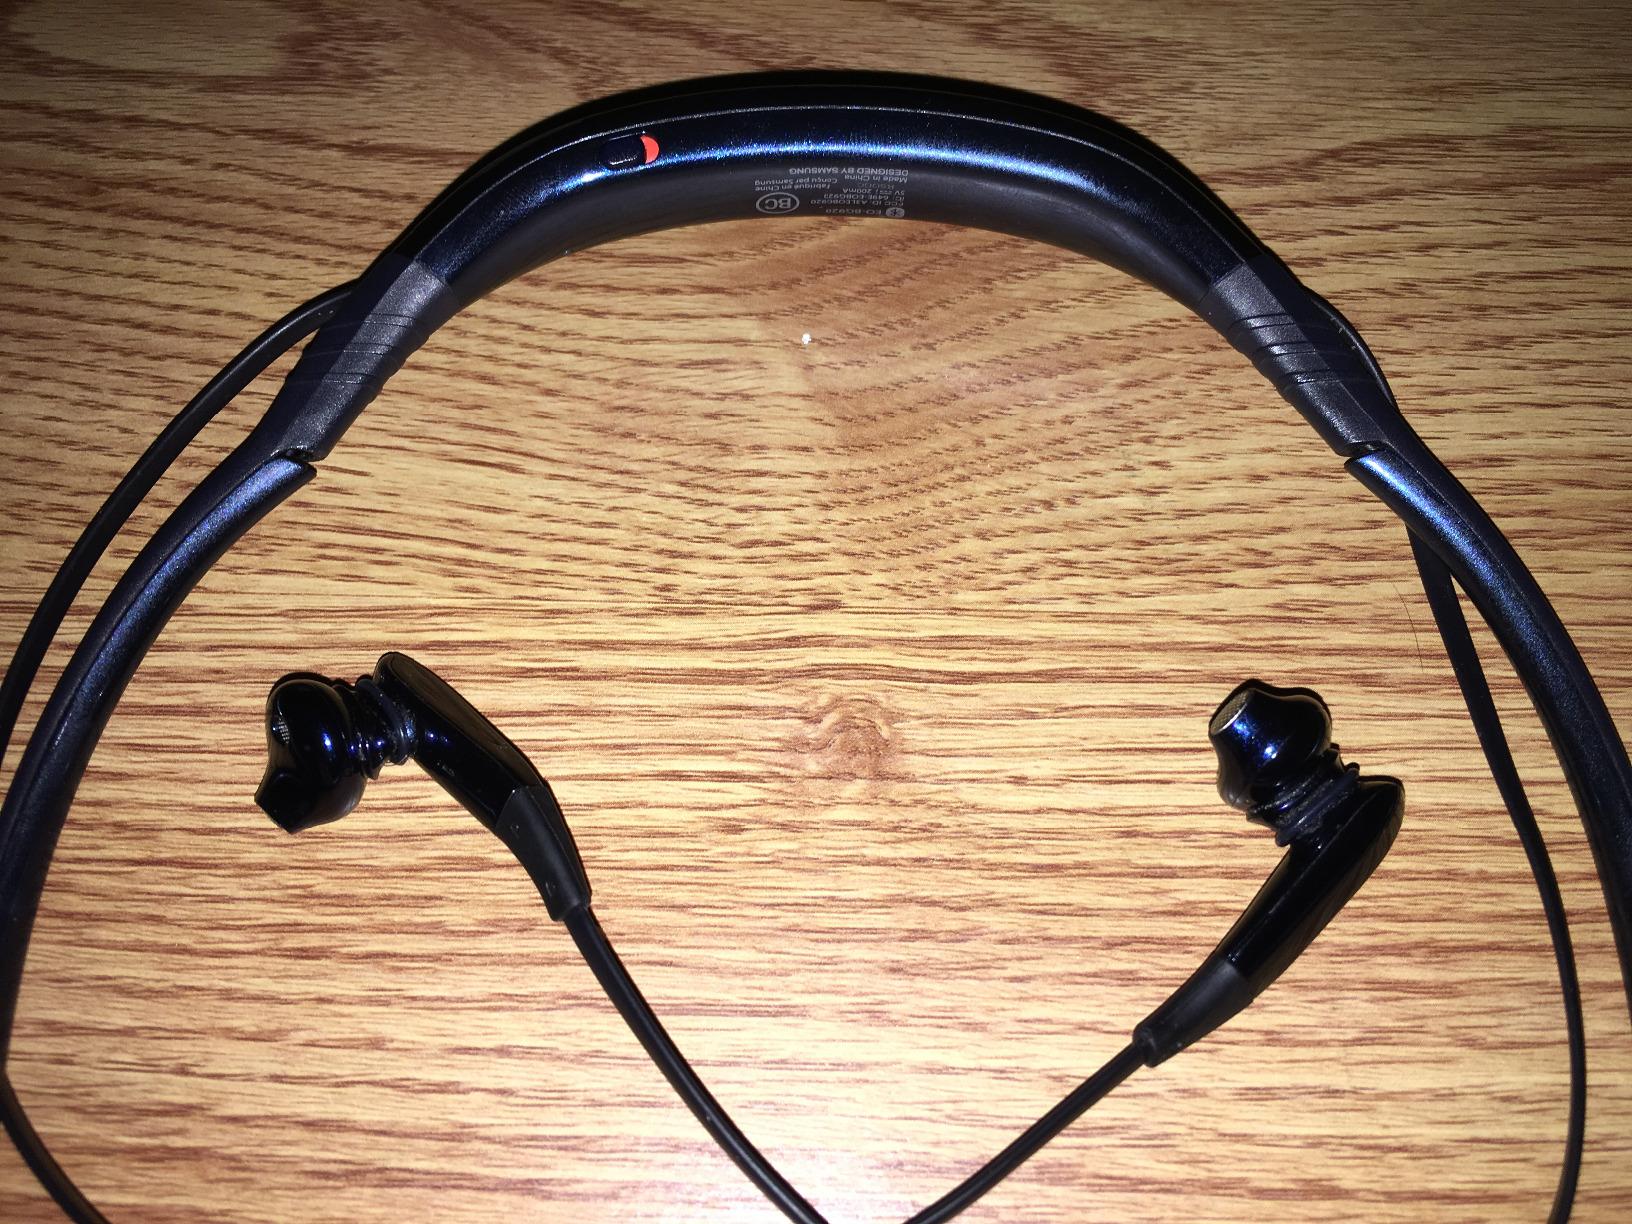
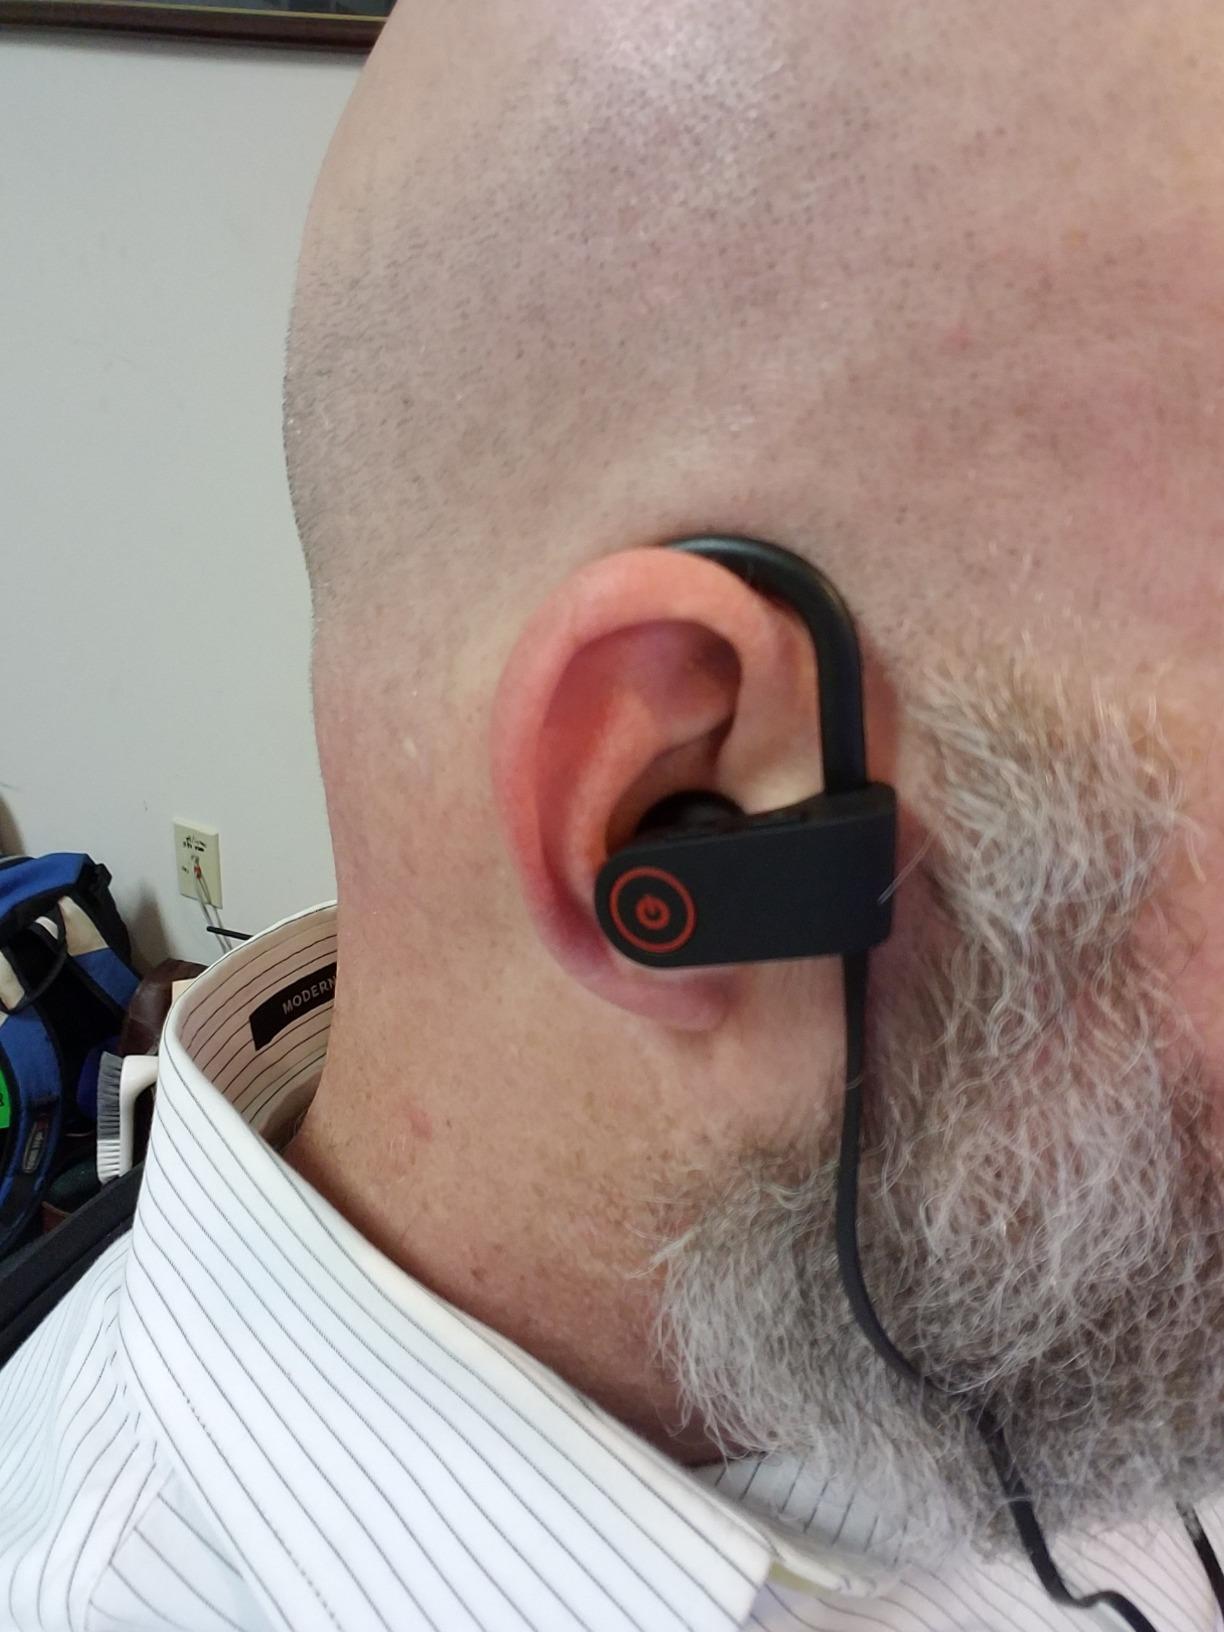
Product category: headphones
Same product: no